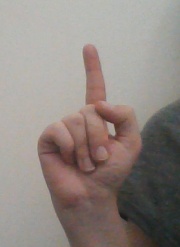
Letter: bb